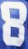
Number: 8